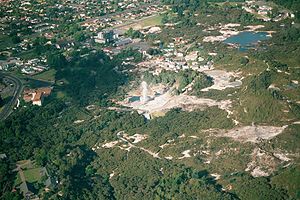
Pohutu
Pohutu-gejseren set fra luften.
Pohutu er en gejser, der ligger i byen Rotorua på nordøen af New Zealand. Den ligger helt præcist i maoribyen Whakaerwaerwa, hvor der også findes mange andre varme kilder. Hele undergrunden i området indeholder kogende vand- og mudderkilder.